Shenmue II

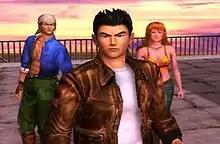
Ren (left), Ryo (center) and Joy (right)

In 1987, the teenage martial artist Ryo Hazuki arrives from Japan in Wan Chai, Hong Kong, on the trail of his father's killer, Lan Di, of the criminal Chi You Men organization. He searches for Master Lishao Tao, the only link to the whereabouts of Yuanda Zhu, a martial arts expert who sent Ryo's father a letter warning him of Lan Di's intentions. When Ryo finds Tao, whose real name is Xiuying Hong, she refuses to help, considering his quest for vengeance reckless. The two part ways, but Xiuying continues to monitor Ryo's progress.